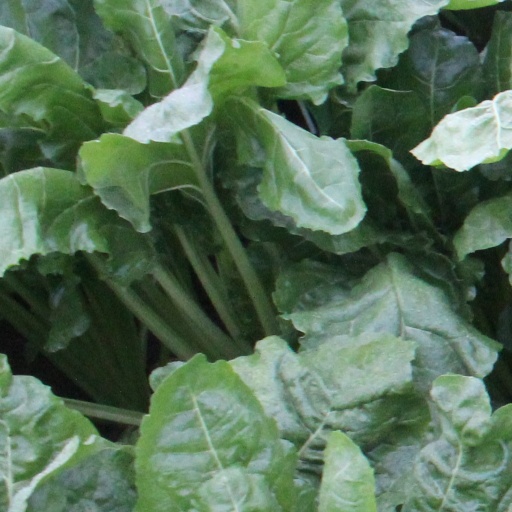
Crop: sugar beet